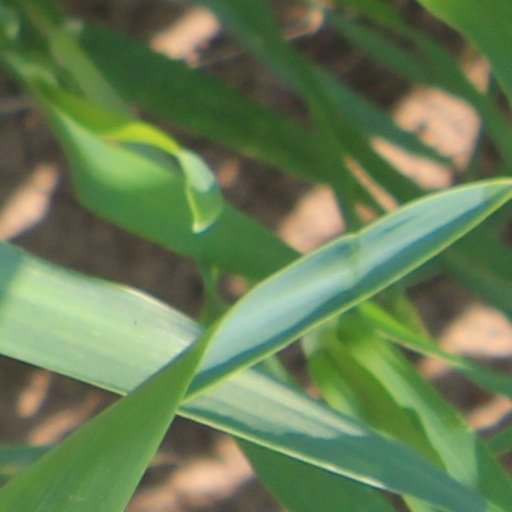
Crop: wheat